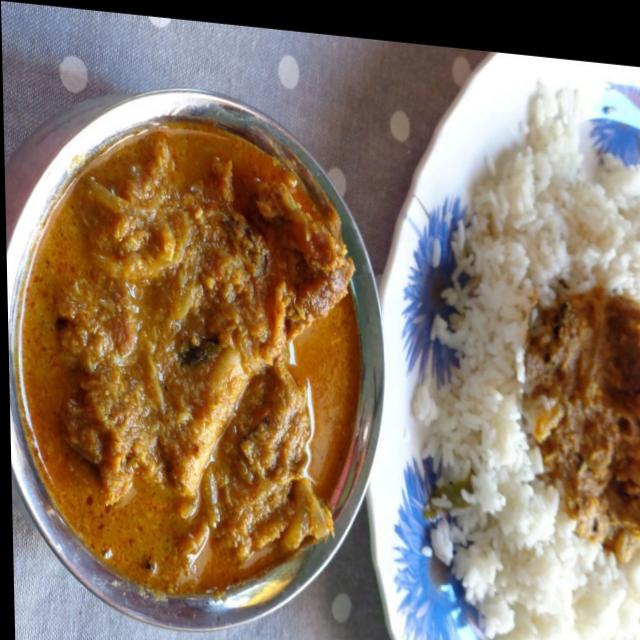
Dish: mutton_curry